Spanish conquest of the Aztec Empire

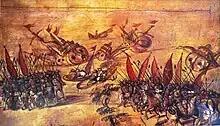
Cortés scuttling fleet off Veracruz coast

In the sources recorded by Franciscan Bernardino de Sahagún and Dominican Diego Durán in the mid to late sixteenth century, there are accounts of events that were interpreted as supernatural omens of the conquest. These two accounts are full-blown narratives from the viewpoint of the Spanish opponents. Most first-hand accounts about the conquest of the Aztec Empire were written by Spaniards: Hernán Cortés' letters to Charles V, Holy Roman Emperor and the first-person narrative of Bernal Díaz del Castillo, "The True History of the Conquest of New Spain". The primary sources from the native people affected as a result of the conquest are seldom used, because they tend to reflect the views of a particular native group, such as the Tlaxcalans. Indigenous accounts were written in pictographs as early as 1525. Later accounts were written in the native tongue of the Aztec and other native peoples of central Mexico, Nahuatl.